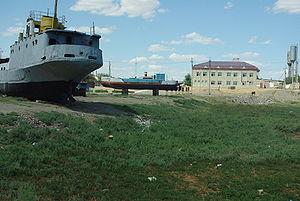
Aralsk ou Aral est une ville de l'oblys de Qızılorda, au Kazakhstan. Elle était située au bord de la mer d'Aral.